List of United States tornadoes in April 2022

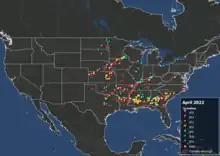
Tornado warnings and confirmations in April 2022

This page documents all tornadoes confirmed by various weather forecast offices of the National Weather Service in the United States from April 2022. On average, there are 155 confirmed tornadoes in the United States in April. Activity also tends to spread northward and westward in April compared to the cooler winter months and the Midwest and Great Plains tend to see increased activity, although the relative maxima remain in the southern states.